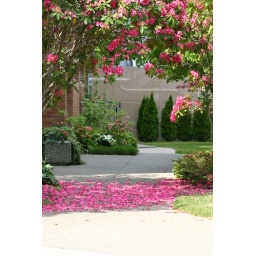
There is no structure here, just the flowers arching over the sidewalk all by themselves.